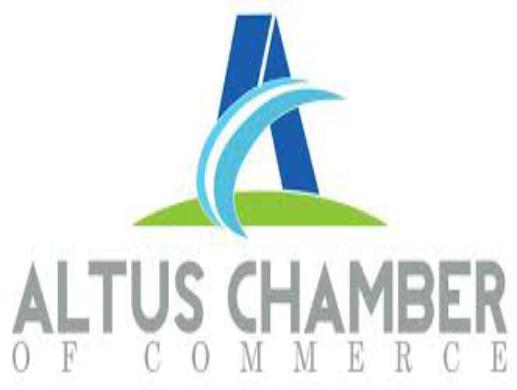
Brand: Altus
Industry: Others